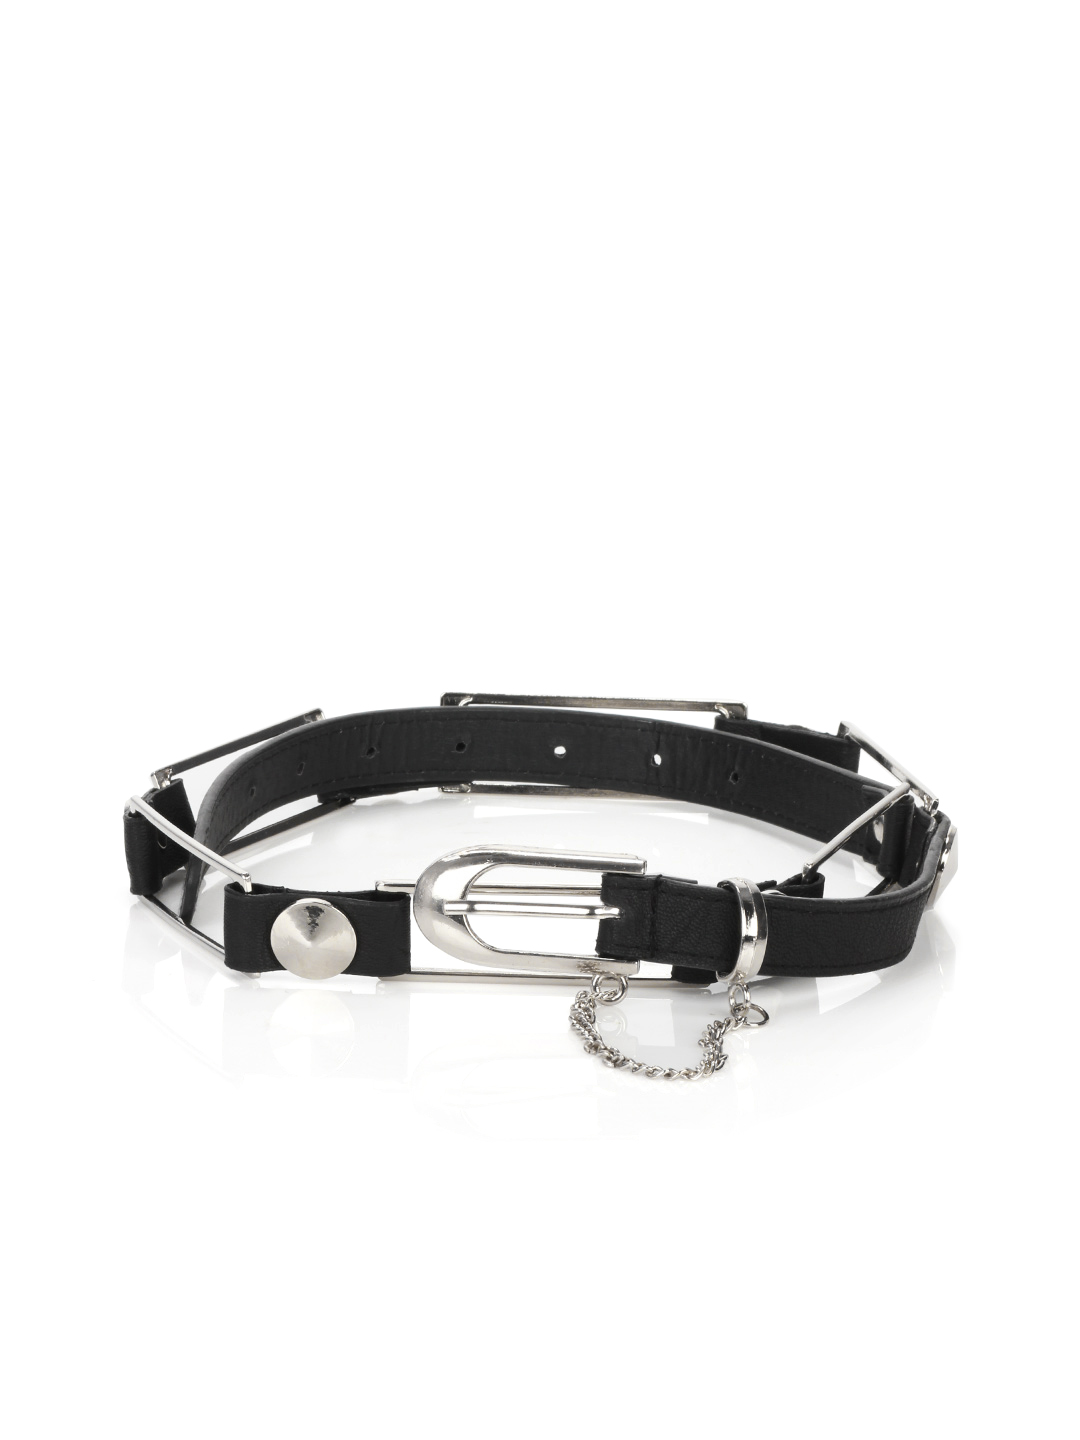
Lino Perros Women Black Belt
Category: Accessories / Belts / Belts
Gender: Women
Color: Black
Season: Summer 2012
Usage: Casual